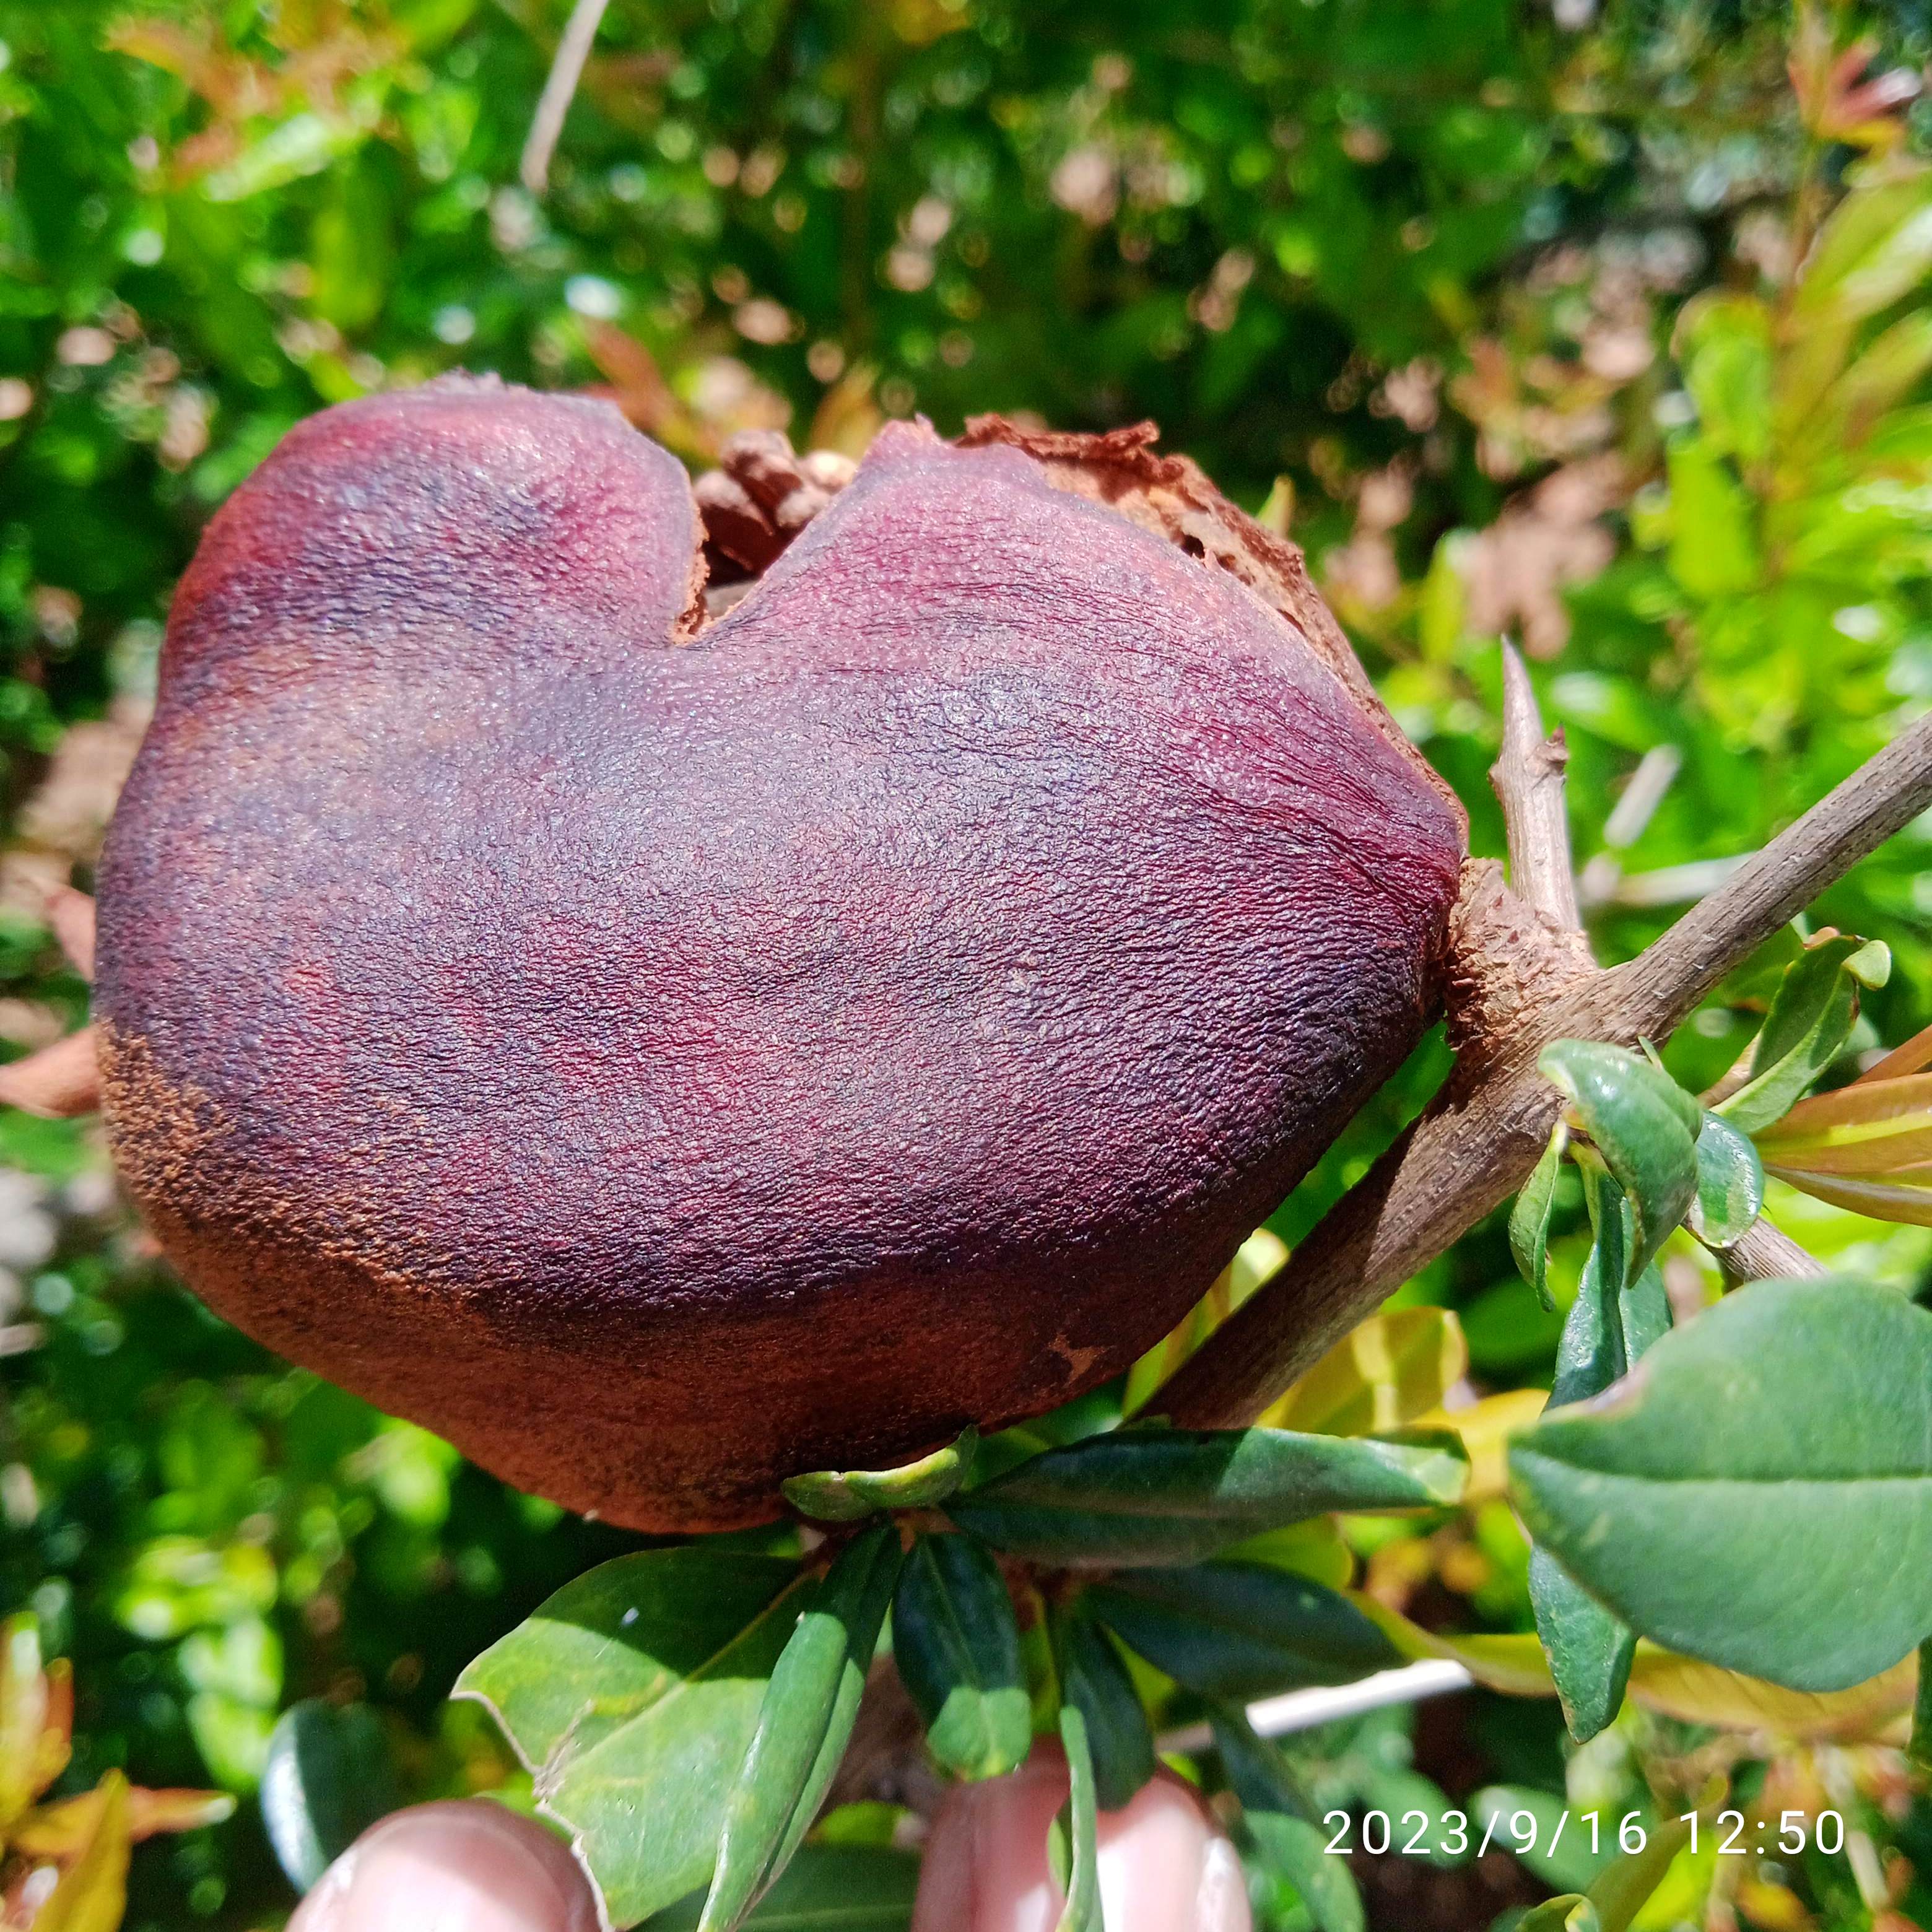
Label: Alternaria